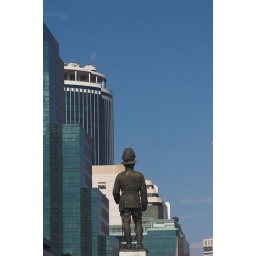
The monument of King Rama VI watching over the buildings in Silom Road.